San Jose de Buenavista

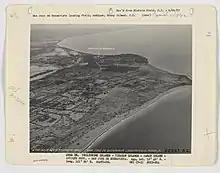
Aerial view of San Jose de Buenavista, 1937

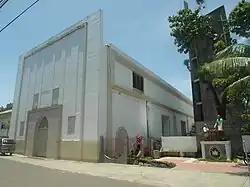
Cathedral of San Jose de Antique

San Jose de Buenavista, officially the Municipality of San Jose de Buenavista, is a municipality and capital of the province of Antique, Philippines. According to the 2020 census, it has a population of 65,140 people, making it the most populous municipality in the province of Antique. It is often called simply San Jose.